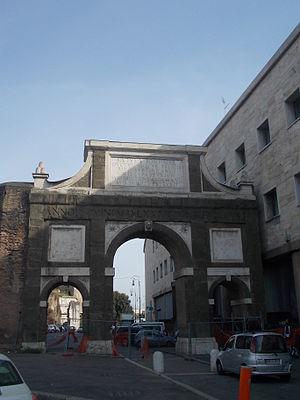
Cet article recense les arcs de triomphe construits à une époque postérieure à celle de l'Empire romain.
Rome /ʁɔm/ est la capitale de l'Italie. Située au centre-ouest de la péninsule italienne, près de la mer Tyrrhénienne, elle est également la capitale de la région du Latium, et fut celle de l'Empire romain durant 357 ans. En 2019, elle compte 2 844 395 habitants établis sur 1 285 km², ce qui fait d'elle la commune la plus peuplée d'Italie et la troisième plus étendue d'Europe après Moscou et Londres. Son aire urbaine recense 4 356 403 habitants en 2016. Elle présente en outre la particularité de contenir un État enclavé dans son territoire : la cité-État du Vatican, dont le pape est le souverain. C'est le seul exemple existant d'un État à l'intérieur d'une ville.
L'Arc de Sixte V est un monument commémoratif situé dans le rione Esquilino de Rome, construit en 1585, pour célébrer l'achèvement de l'aqueduc Felice, à la demande de Sixte V, au cours de la première année de son pontificat.